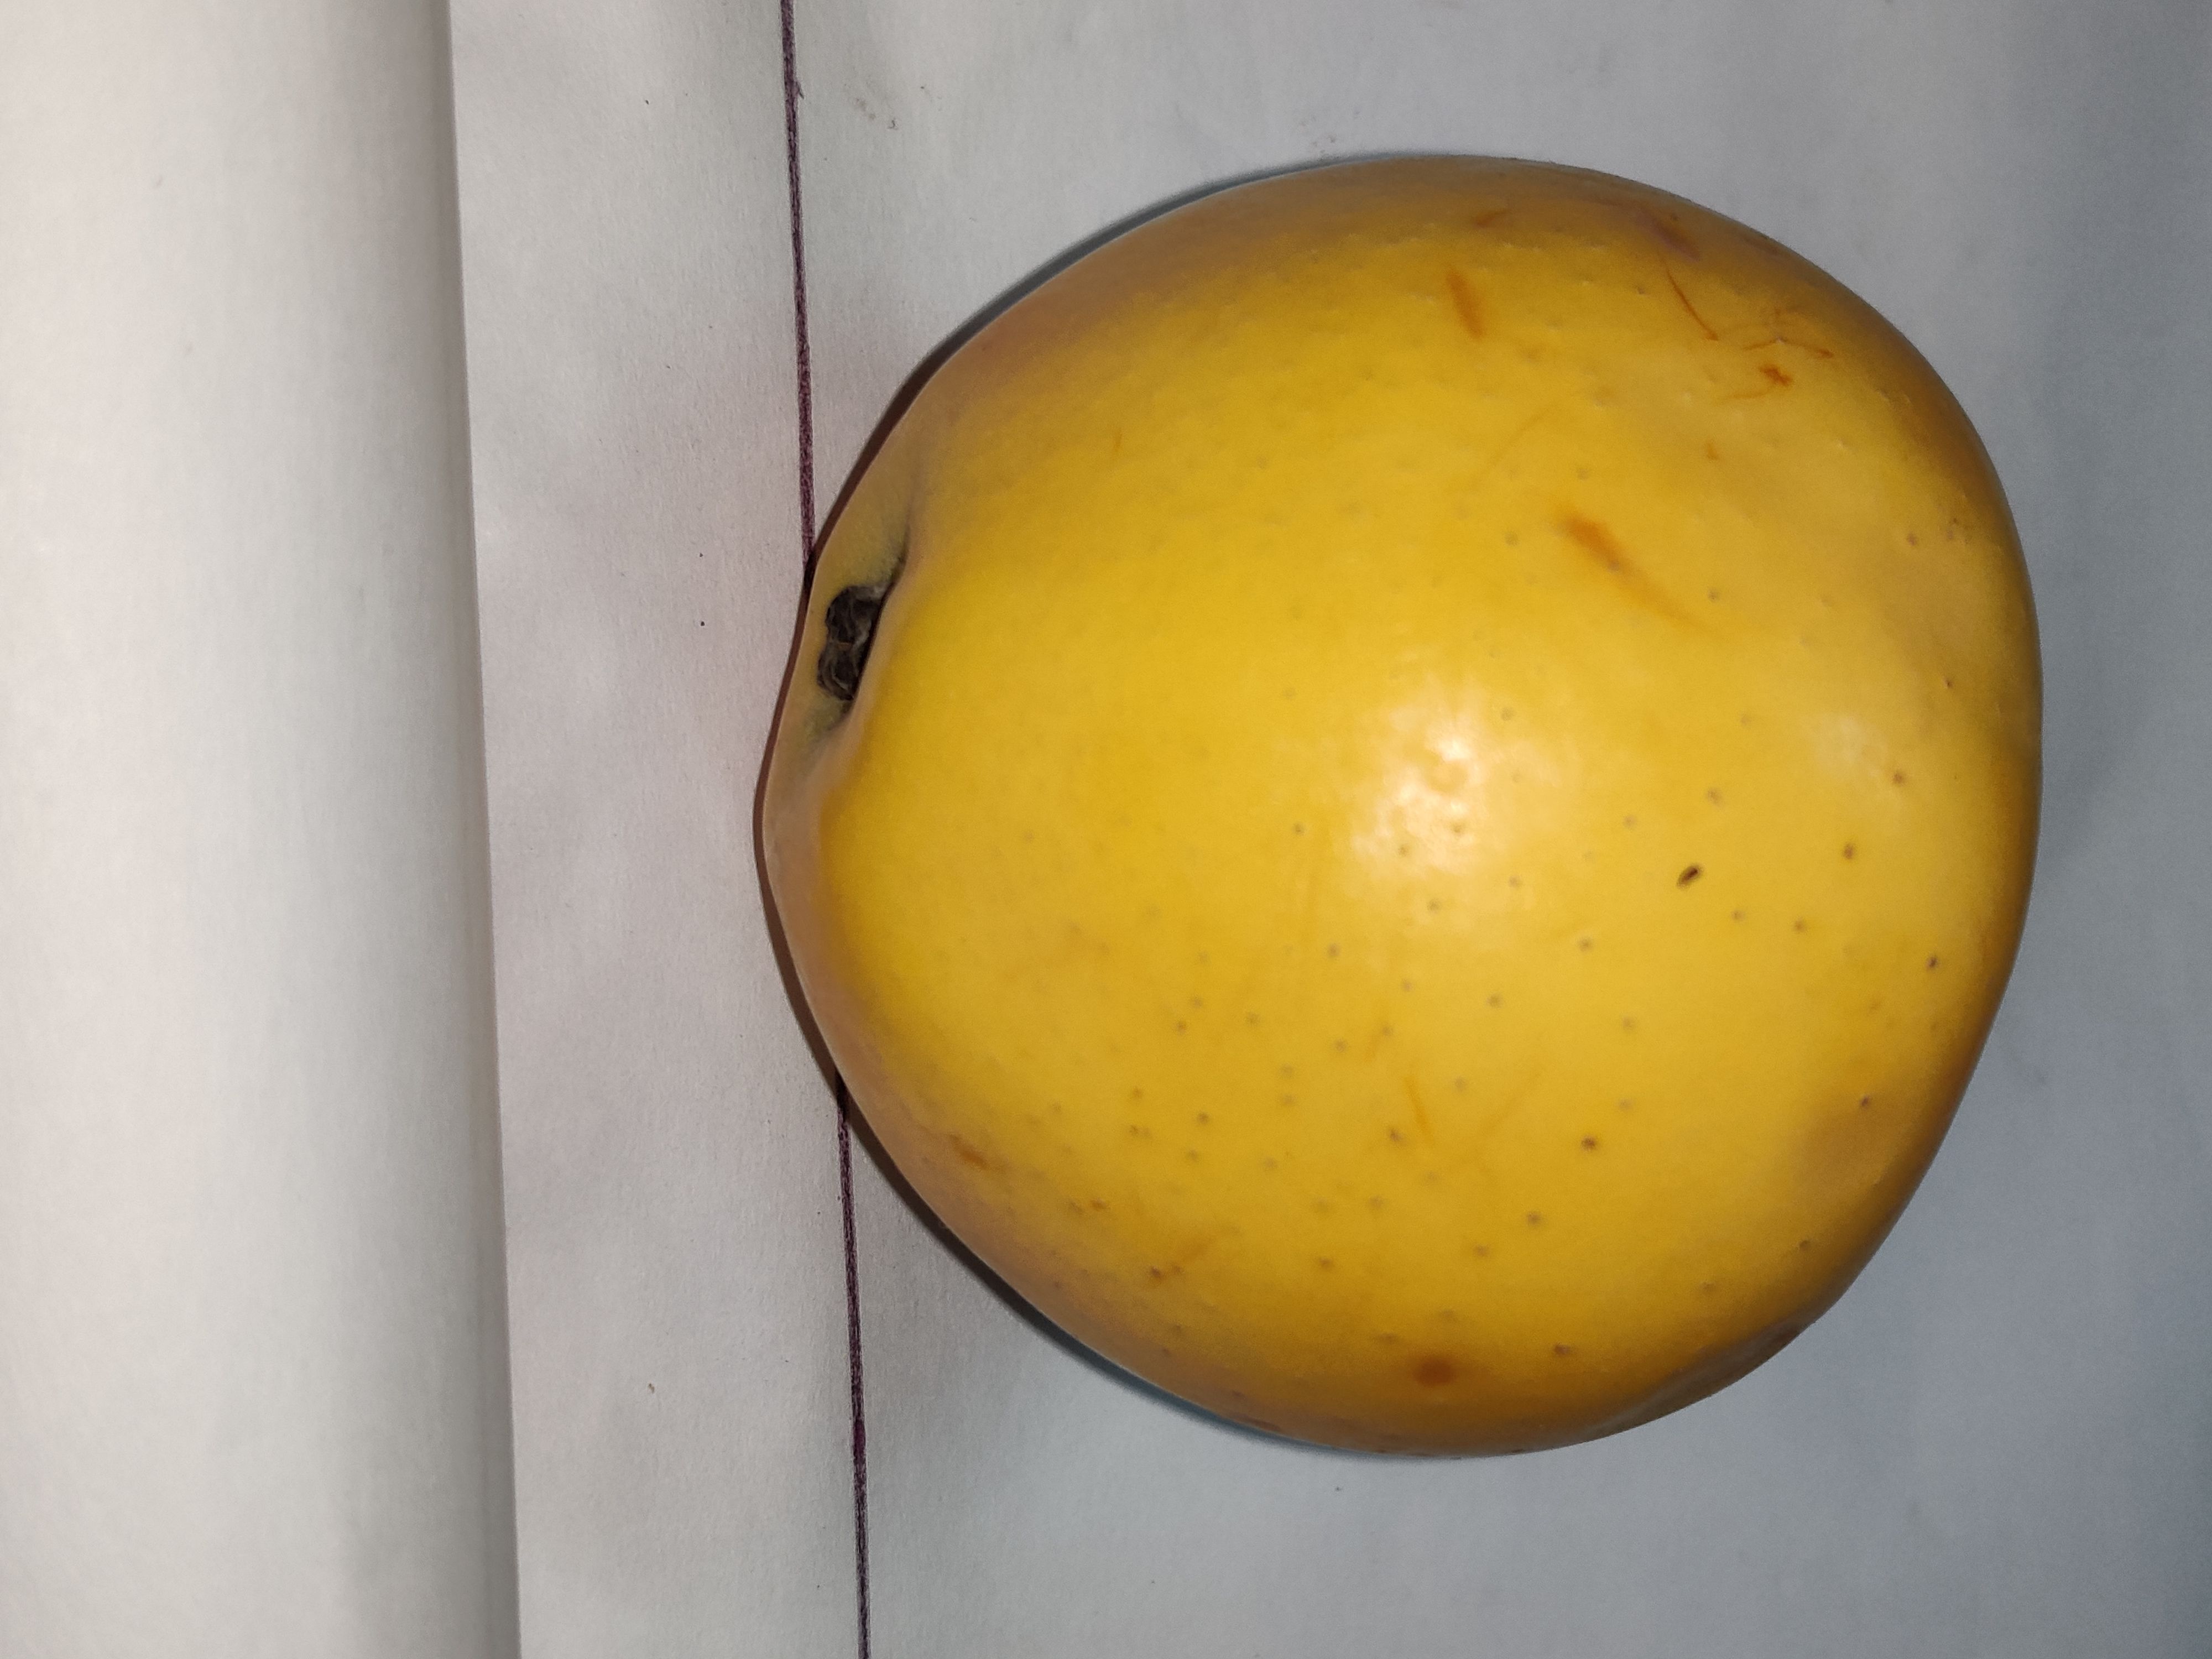
Fruit: apple
Grade: 2nd-grade